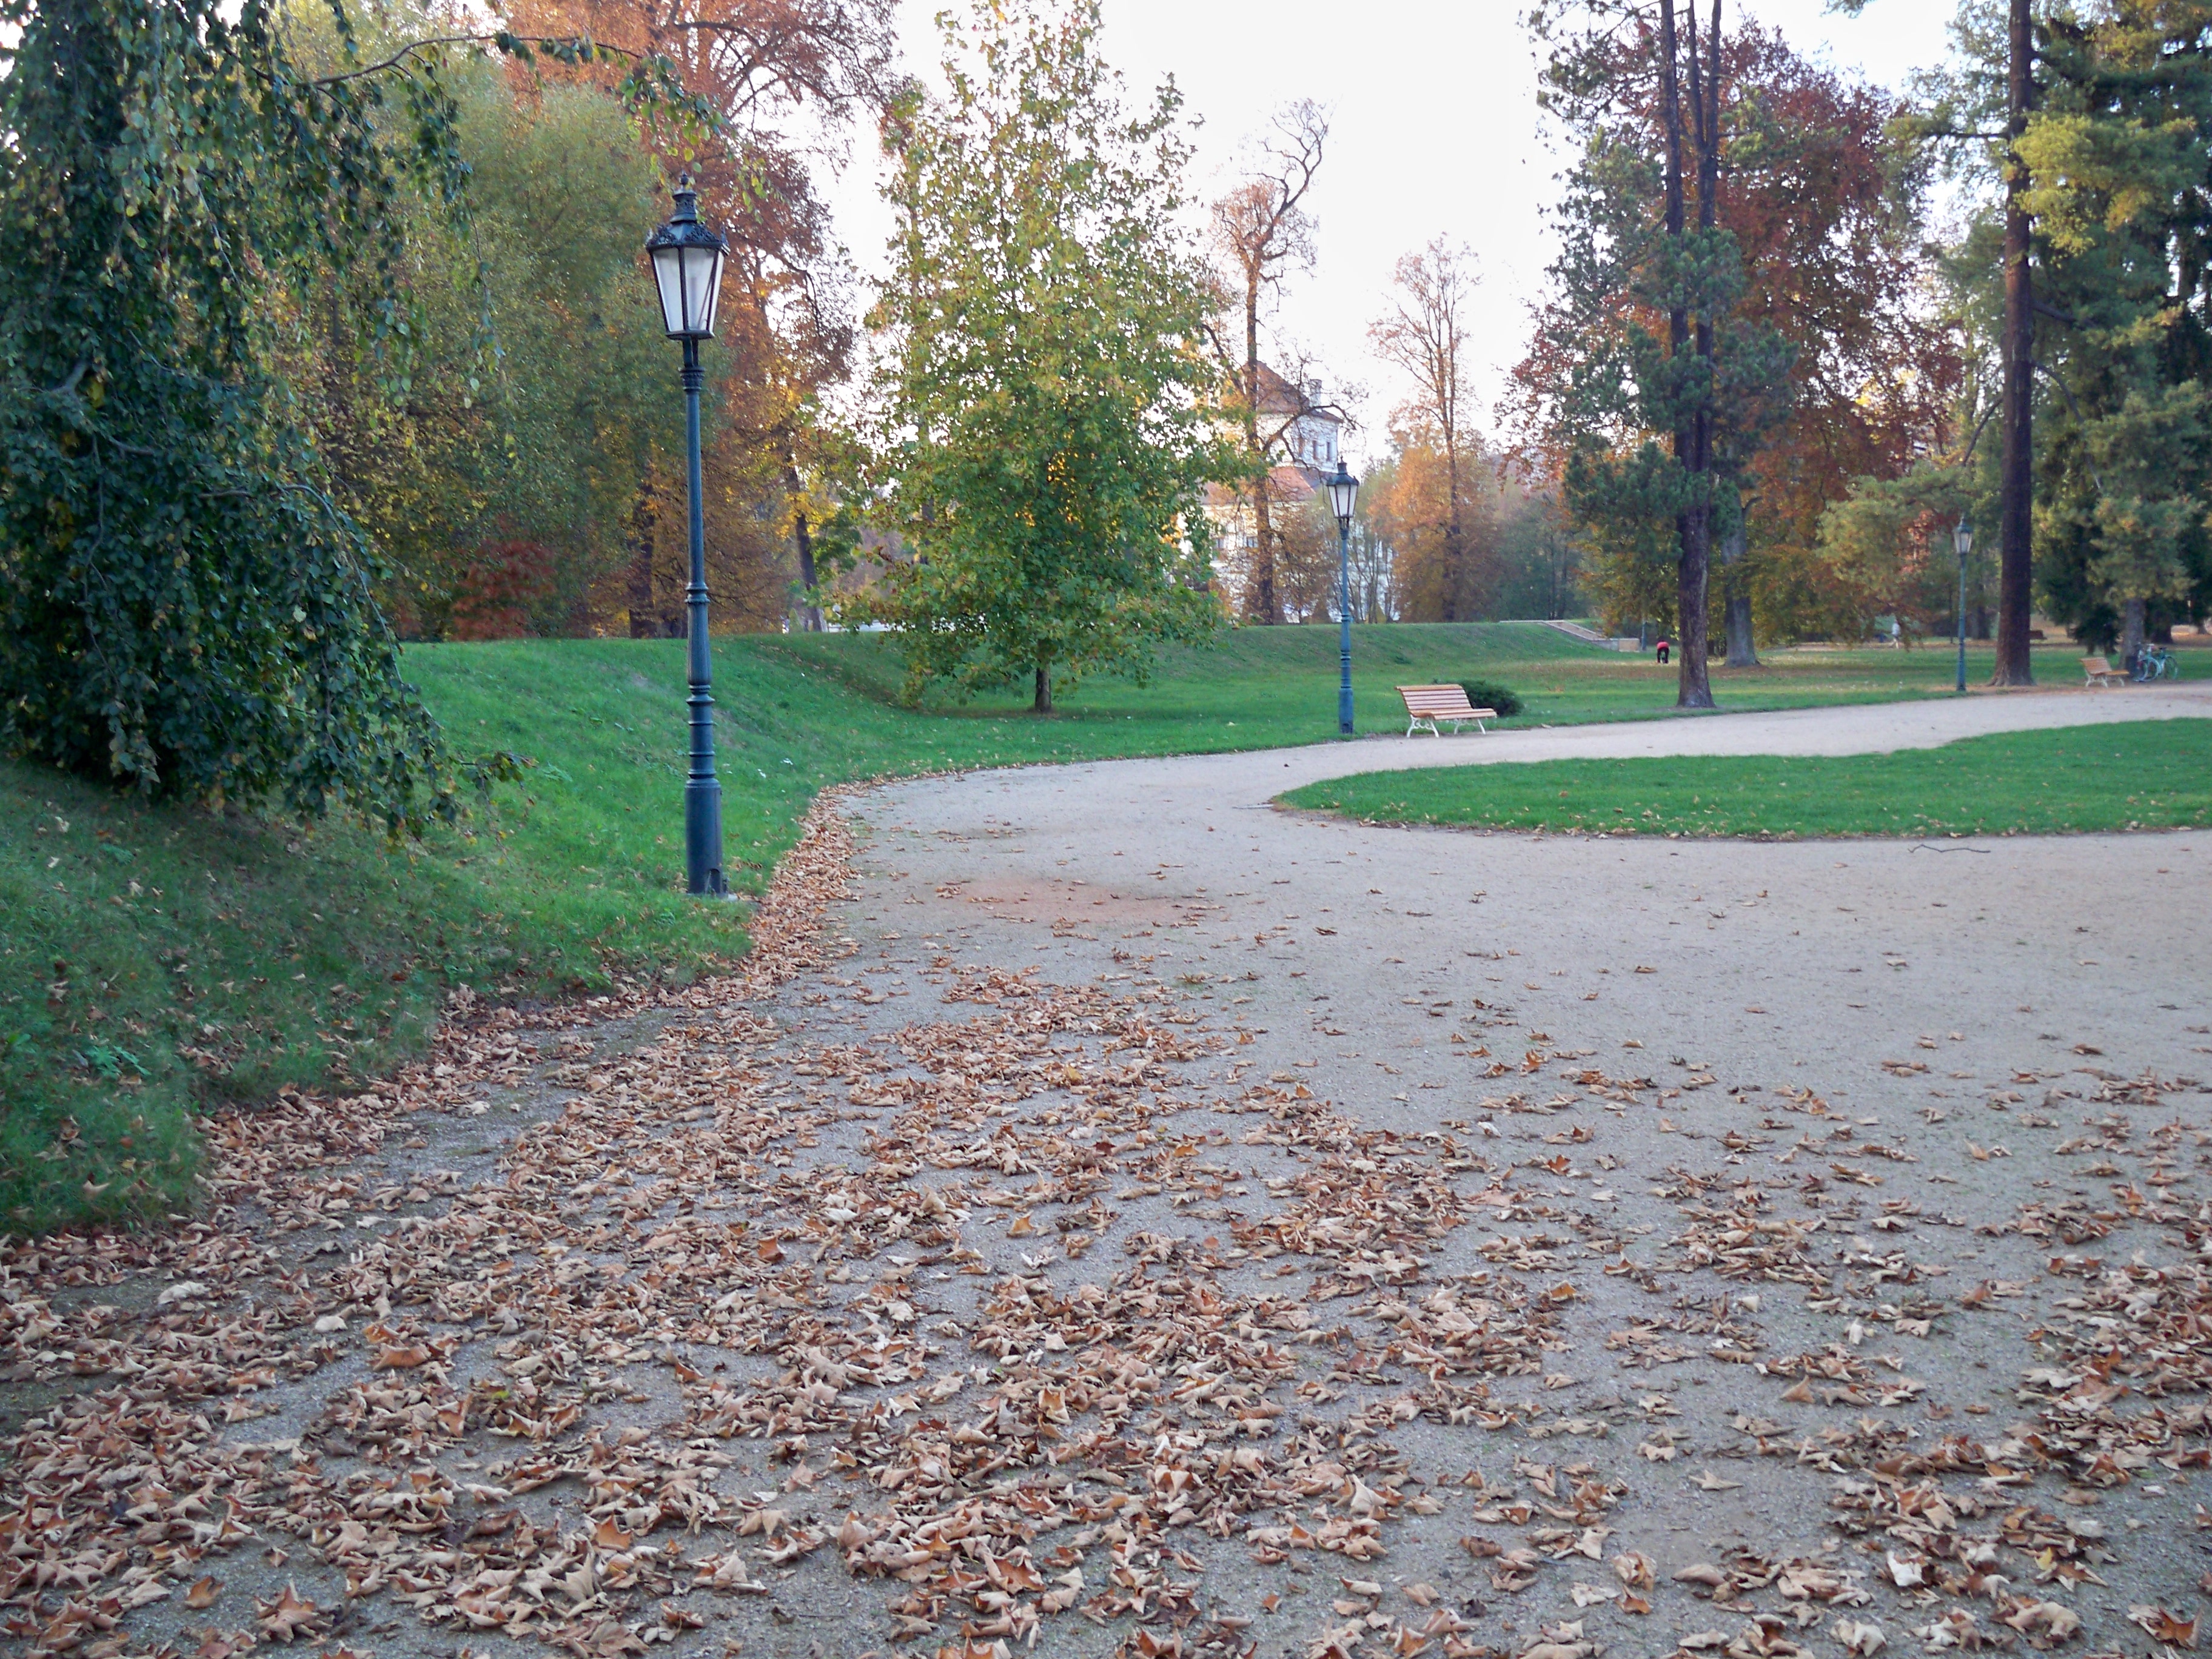
ostrov, tree, leaf, grass, natural landscape, public space, walkway, path, road surface, lawn, woody plant, autumn, park, landscape, plant, asphalt, sport venue, deciduous, land lot, soil, landscaping, state park, sidewalk, driveway, road, leisure, woodland, gravel, cobblestone, flooring, forest, nonbuilding structure